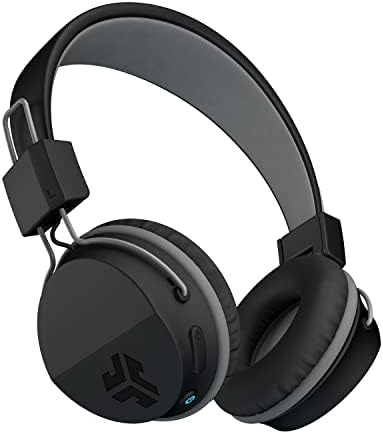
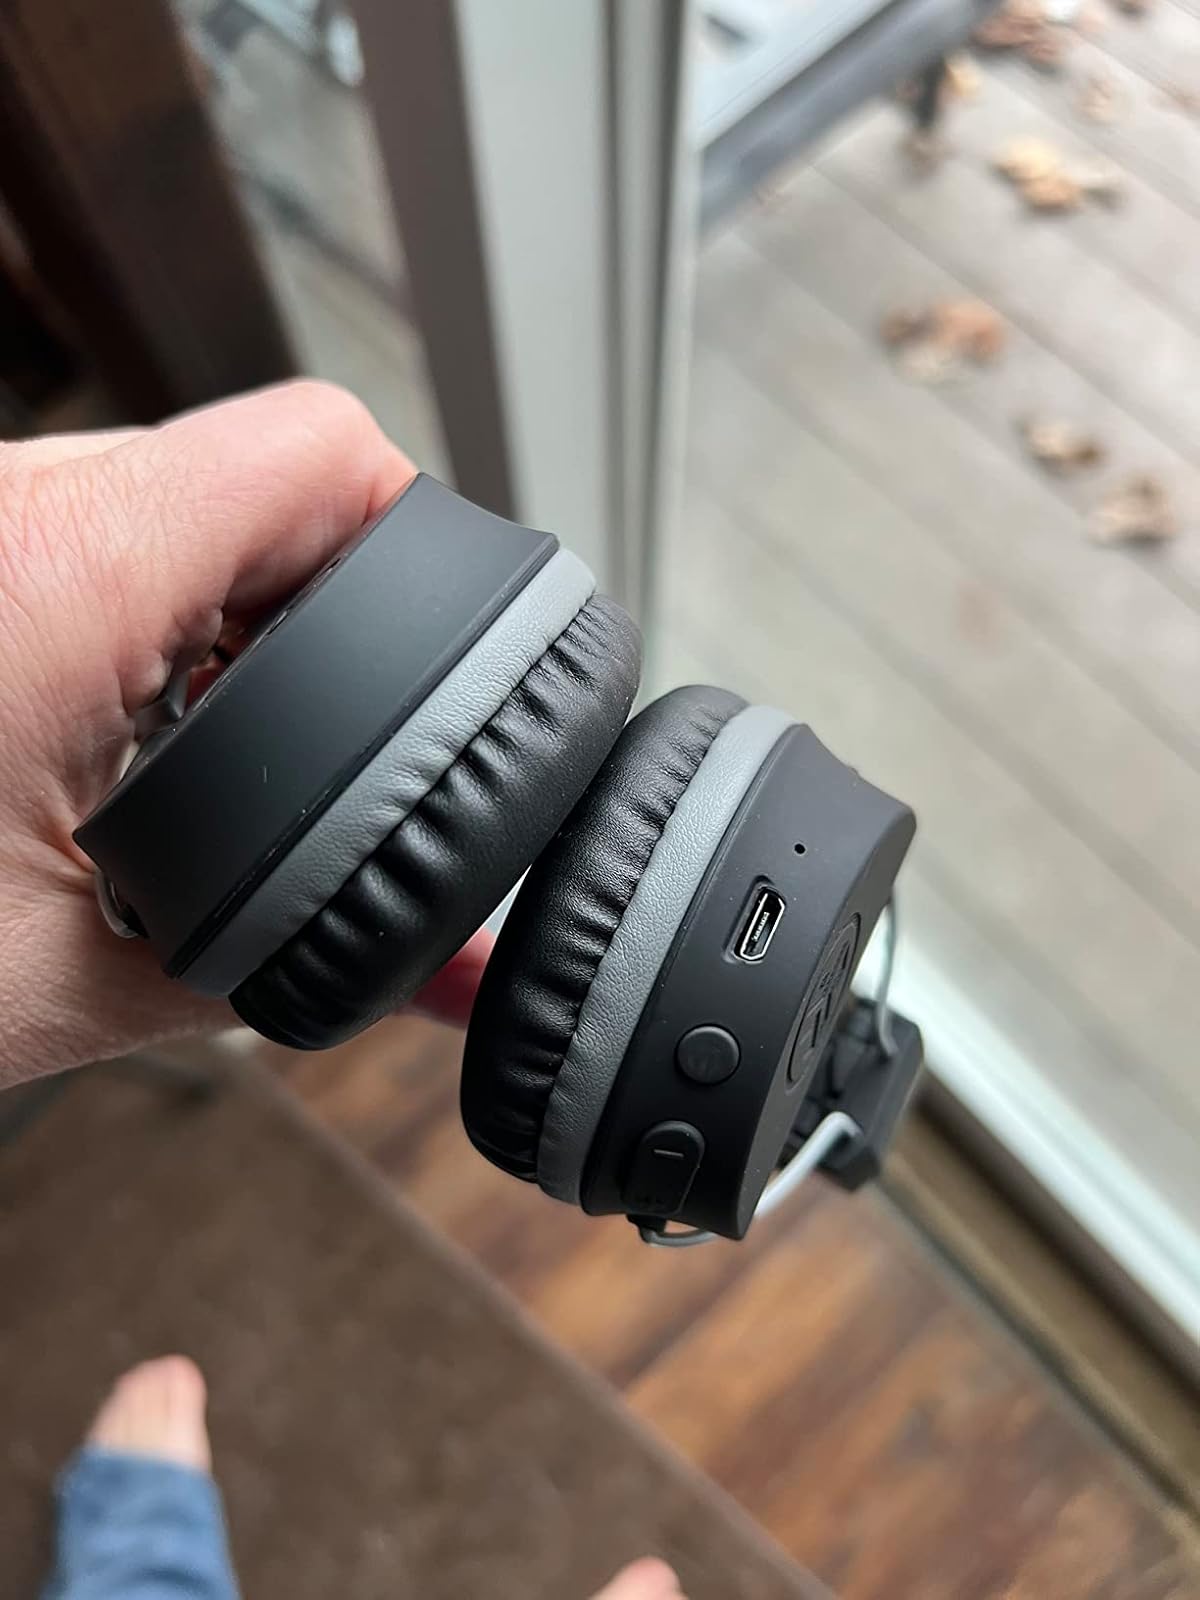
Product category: headphones
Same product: yes